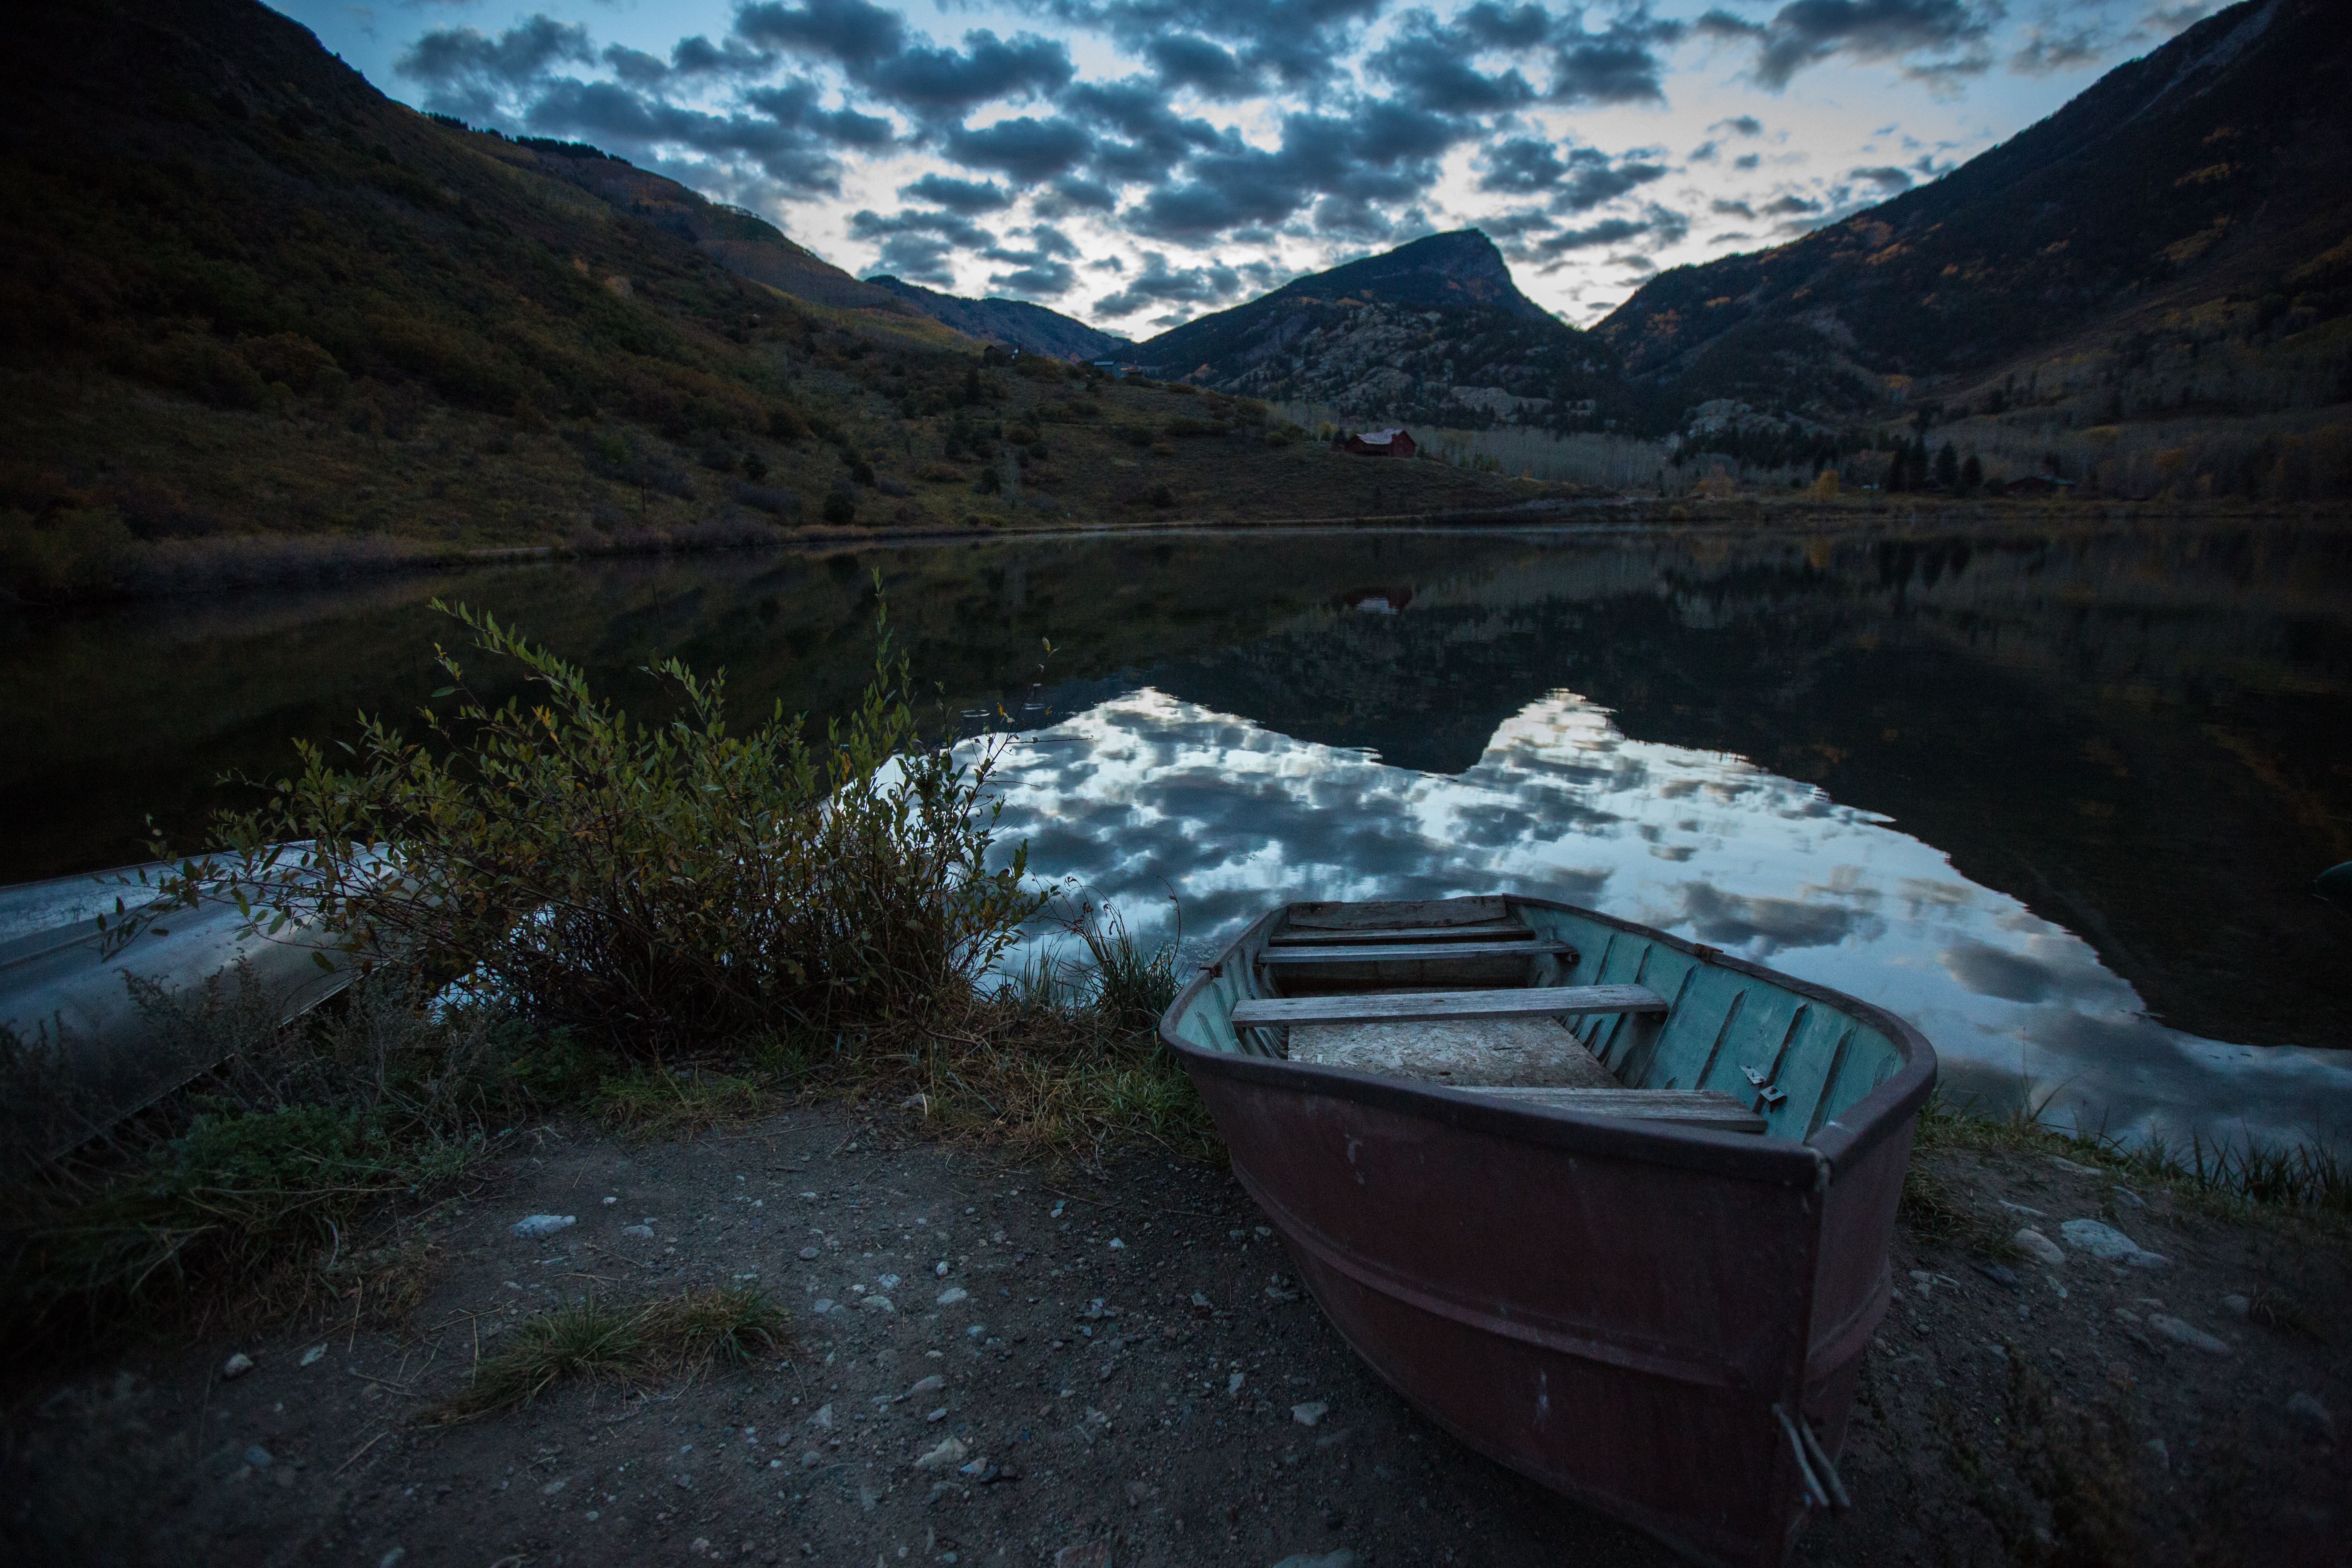
mountains, boat, lake, clouds, reflection, colorado, nature, water, wilderness, loch, sky, mountain, highland, fjord, landscape, reservoir, tree, lake district, cloud, mountain range, river, glacial landform, national park, evening, fell